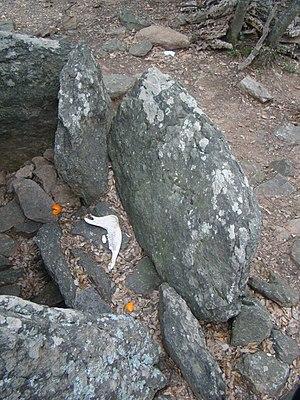
Détail des dalles de seuil du Dolmen de la Siureda
Le dolmen de la Siureda est un dolmen de forme rectangulaire, en plan simple situé à Maureillas-las-Illas, dans le département français des Pyrénées-Orientales, à l'extrémité orientale des Pyrénées. Son nom provient du mot catalan signifiant « bois de chênes-liège ».